Sabu (wrestler)

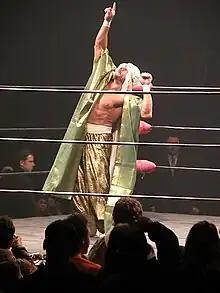
Sabu performing his signature taunt in 2009

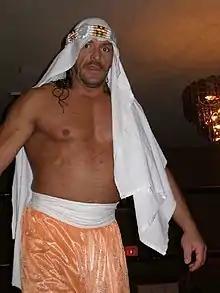
Sabu in 2008

On July 13, 2007, it was announced that Sabu would be working in Mexico's AAA promotion in Mexico for their Triplemanía XV event. Sabu came out during the main event and put La Parka through a table, joining forces with the heels X-Pack, Ron "The Truth" Killings, and Konnan. Thereafter, he made appearances on their major televised programs on Galavision as a minor part of Konnan's heel stable, La Legión Extranjera. On October 30, 2010, Sabu defeated Damián 666 to win Xtreme Latin American Wrestling's International Championship.